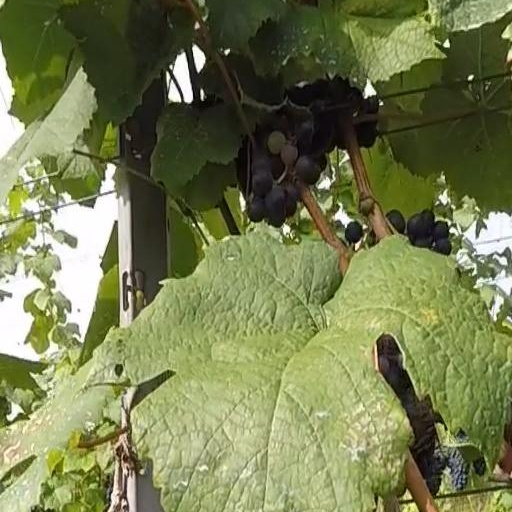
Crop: grape